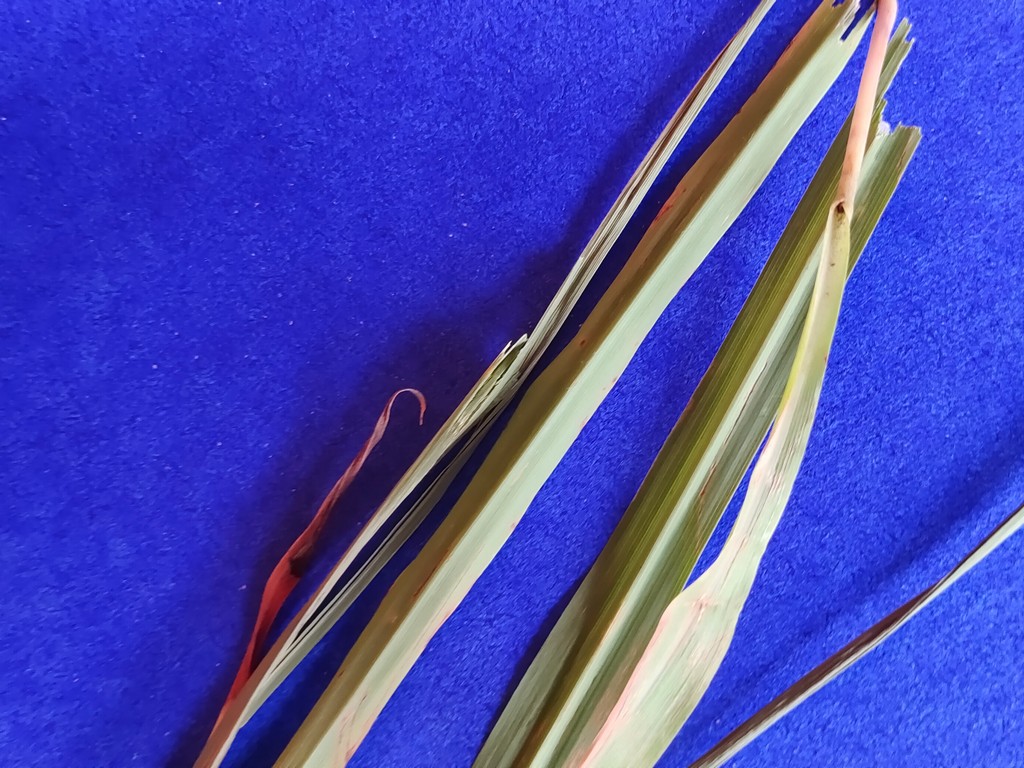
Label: Unhealthy